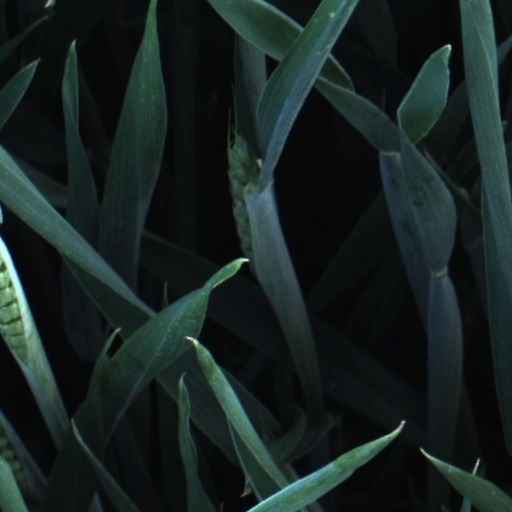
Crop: wheat